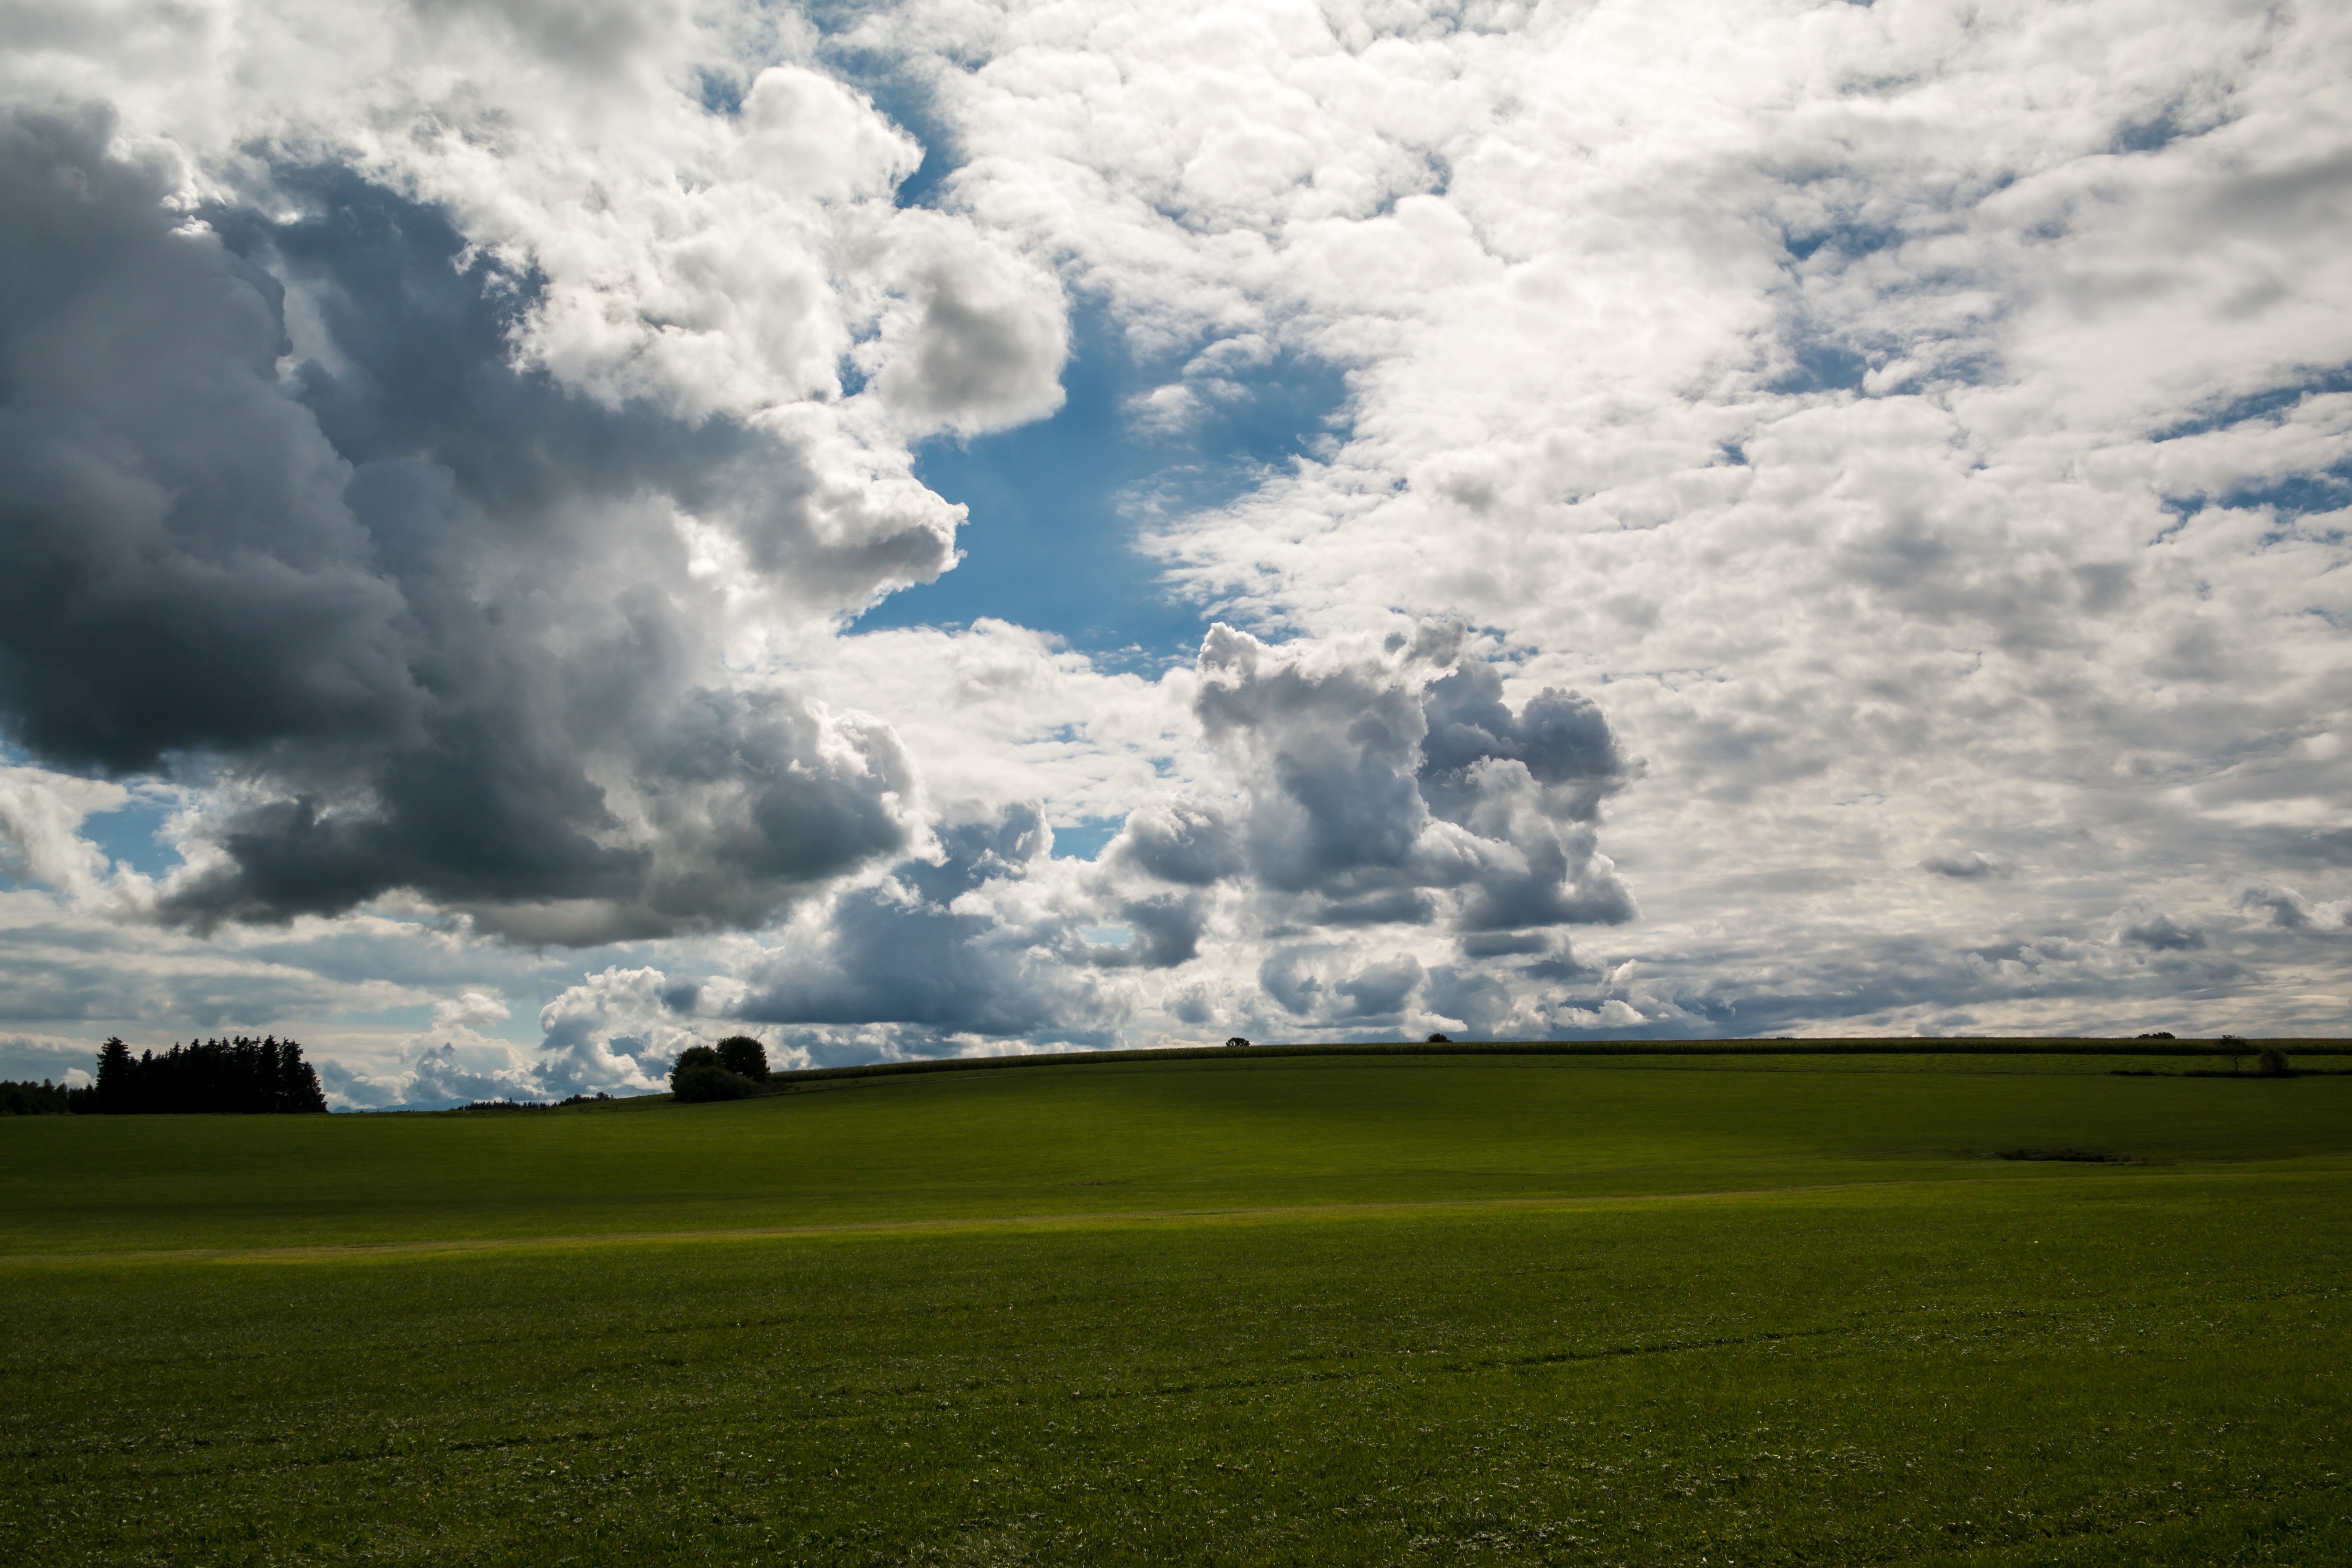
landscape, nature, grass, horizon, cloud, sky, field, meadow, prairie, sunlight, hill, atmosphere, wild, pasture, weather, cumulus, romance, romantic, freedom, plain, clouds, grassland, wide, mood, alm, rural area, meteorological phenomenon, atmosphere of earth